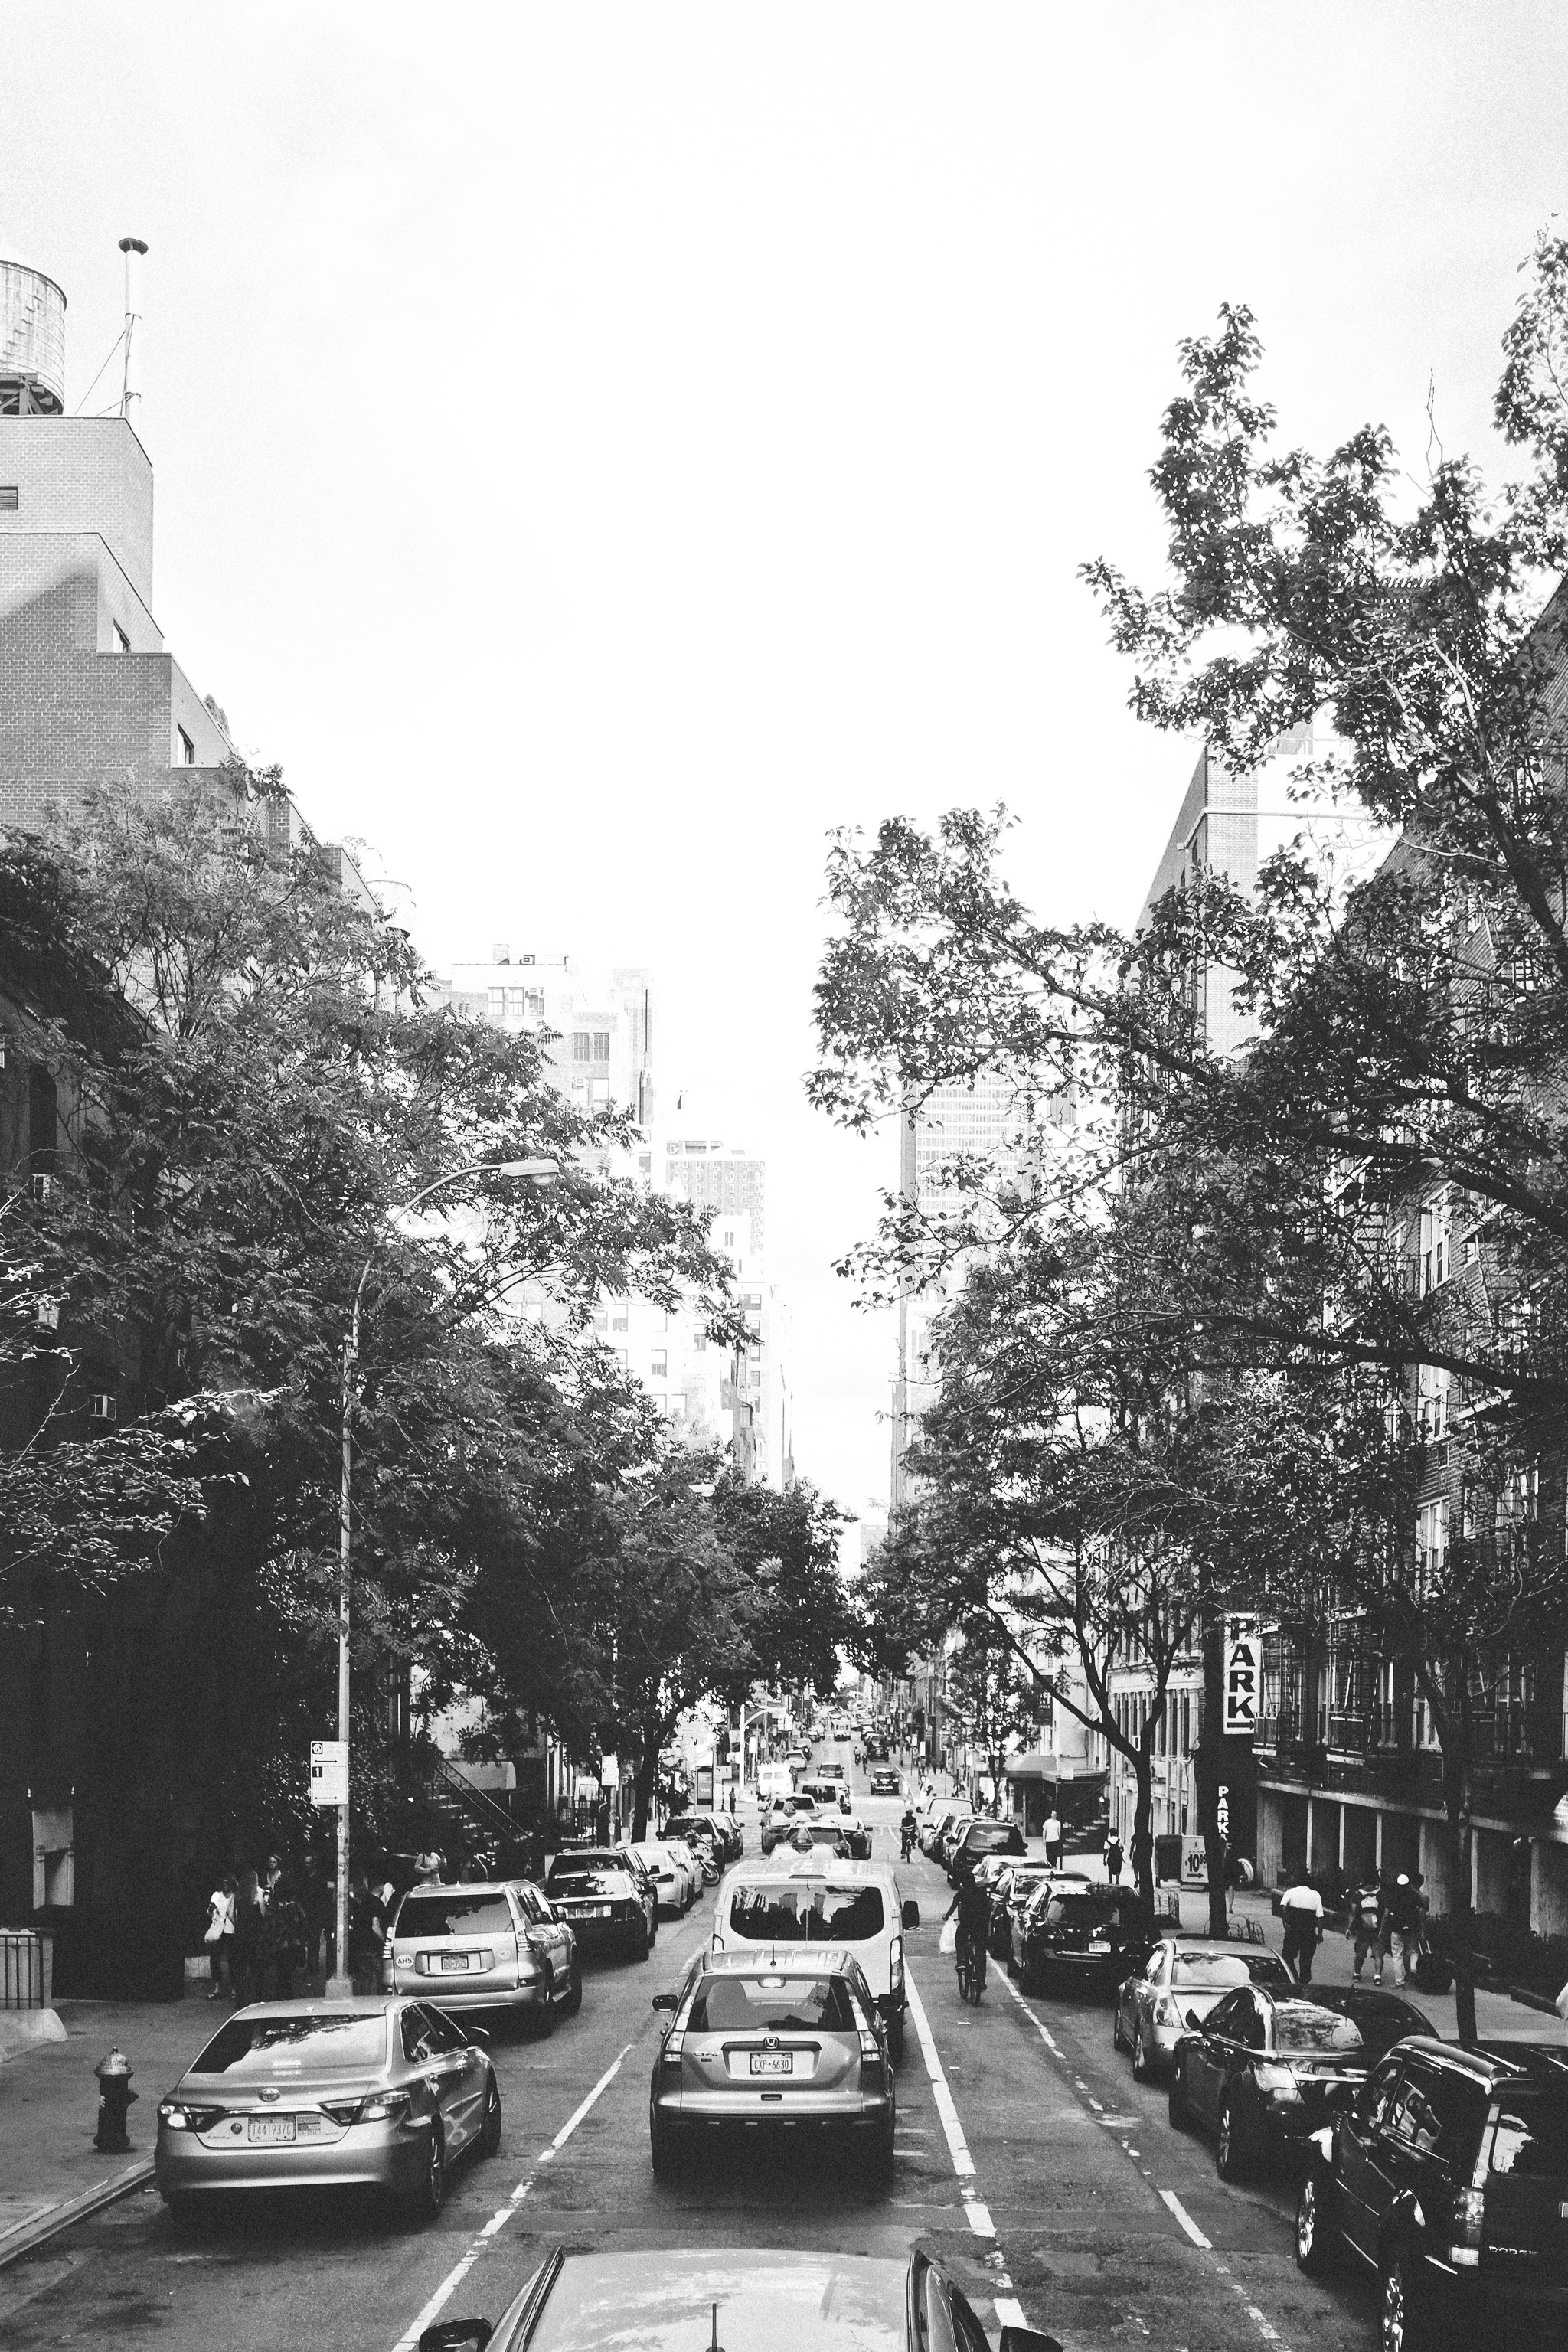
tree, black and white, road, street, photography, town, cityscape, monochrome, lane, waterway, infrastructure, neighbourhood, monochrome photography, residential area